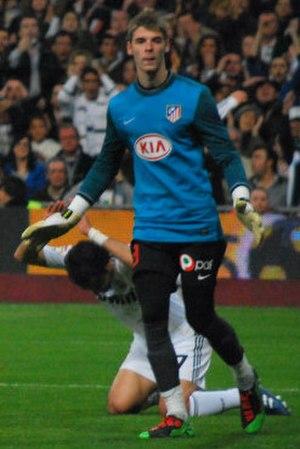
David de Gea Quintana, né le 7 novembre 1990 à Madrid, est un footballeur international espagnol qui évolue au poste de gardien de but à Manchester United.